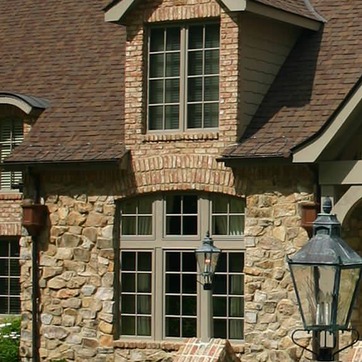
Material: brick